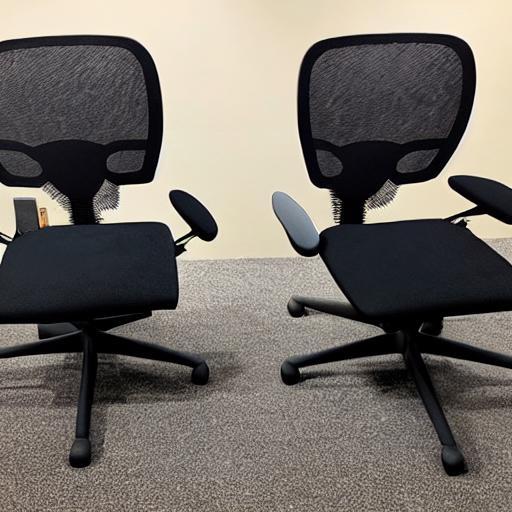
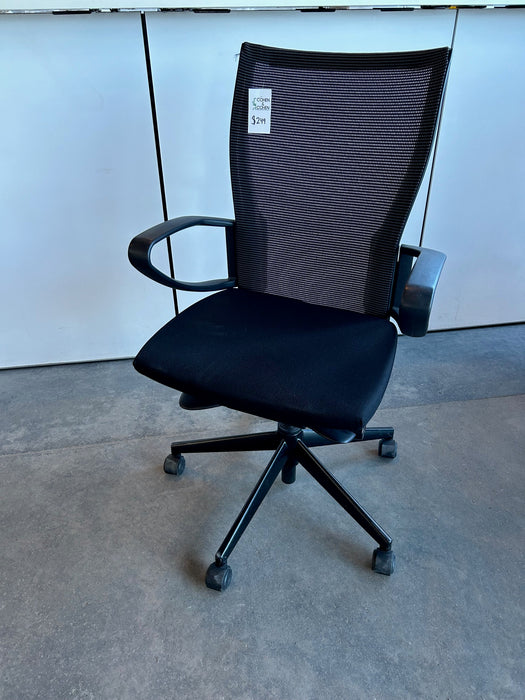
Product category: items_chair
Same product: no